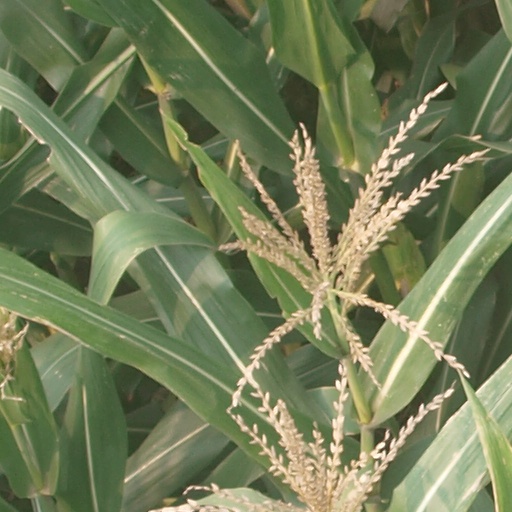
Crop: maize; corn